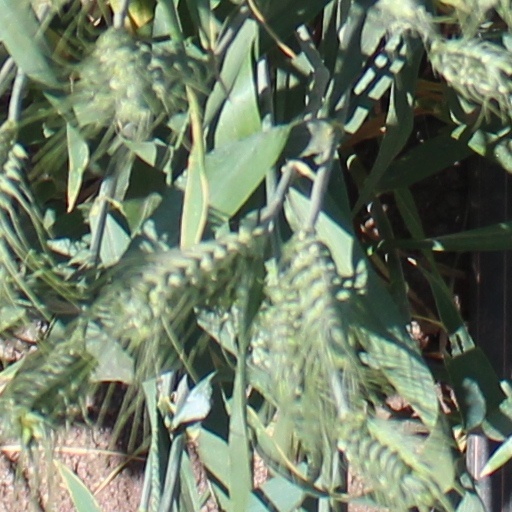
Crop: wheat